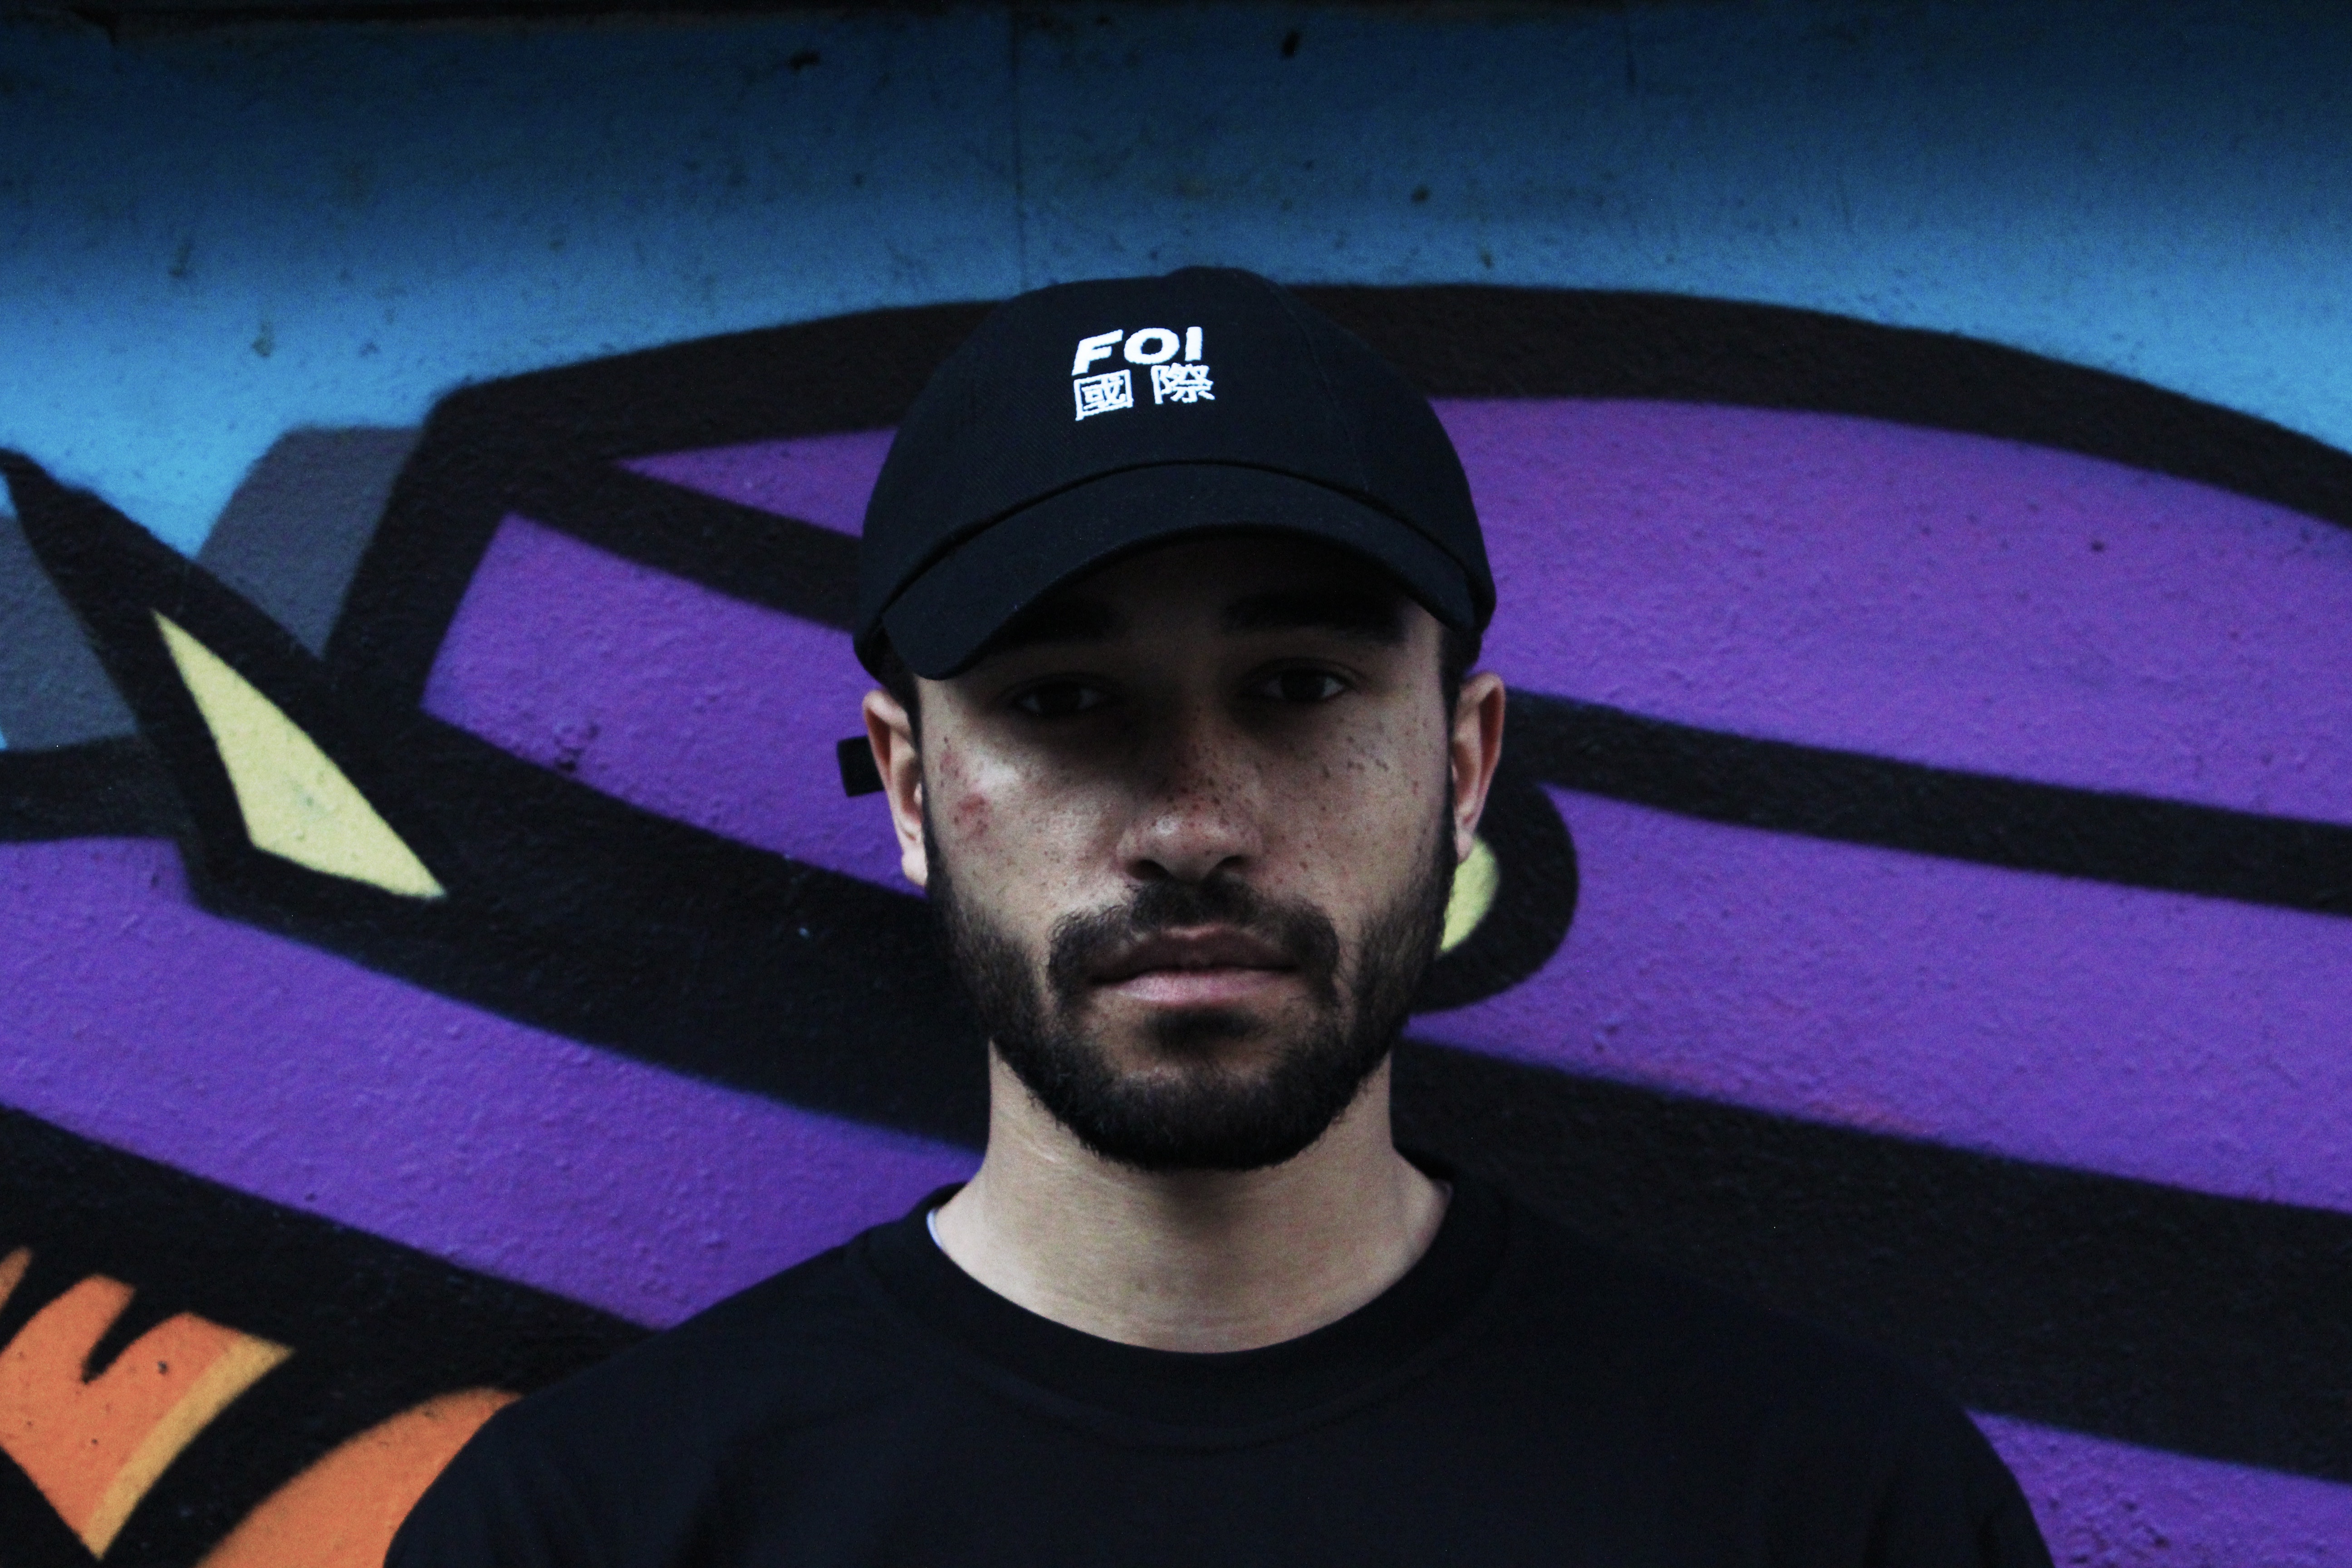
purple, cool, facial hair, headgear, t shirt, photography, cap, beard, plant, music, rapper